It Isn't Done

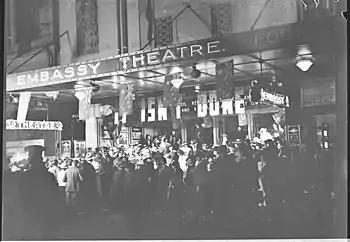
Australian premiere of the film at the Embassy Theatre, Sydney

Although mostly set in England, the film was entirely shot in Australia, at Cinesound's Bondi studios and Camden. Shooting started October 26, 1936.